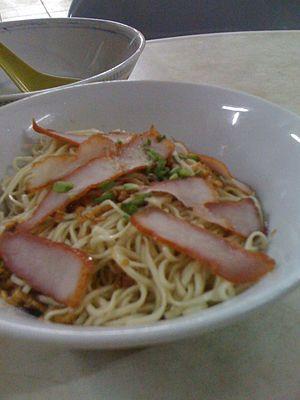
La cuisine malaisienne est issue de la fusion d'influences locales, indiennes, javanaises et chinoises pour l'essentiel, mais auxquelles s'ajoutent des influences de groupes ethniques locaux de Sabah et Sarawak, des Orang Asli comme des Peranakan. Sans oublier l'influence des expatriés et l'apport des migrations antérieures et de l'apport colonial, qui amènent à la cuisine malaise des touches britanniques, portugaises, hollandaises ou thaïes.